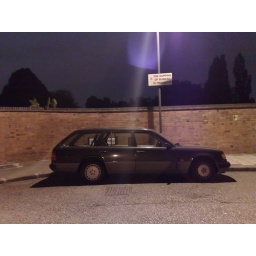
A car i saw on the way home under a nice light